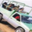
Label: pickup_truck